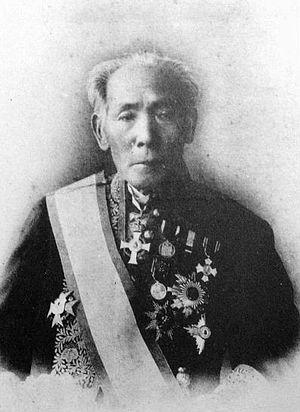
L'histoire de la préfecture de Kumamoto est bien documentée depuis l'époque paléolithique jusqu'à nos jours. La préfecture de Kumamoto constitue la moitié orientale de Hinokuni et correspond à l'ancienne province de Higo, exception faite d'une partie du district de Kuma qui faisait partie du domaine de Sagara et de la ville de Nagashima, tous deux inclus dans la préfecture de Kagoshima.
Le comte Sano Tsunetami, né le 28 décembre 1822 dans le domaine de Saga au Japon et décédé à l'âge de 79 ans le 12 décembre 1902, est un homme politique japonais fondateur de la Croix-Rouge japonaise. Son fils, l'amiral Sano Tsuneha, fut une figure de proue dans la création du mouvement scout japonais.